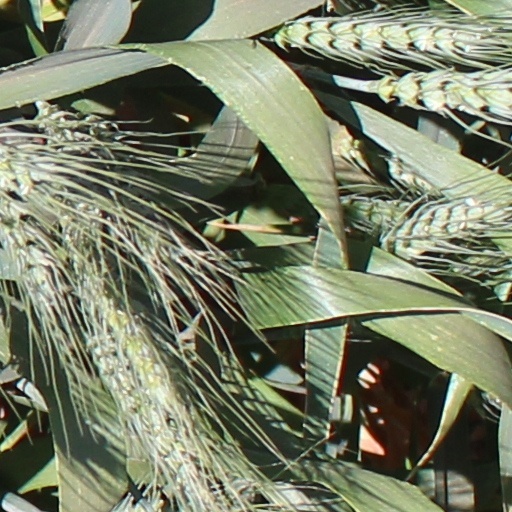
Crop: wheat